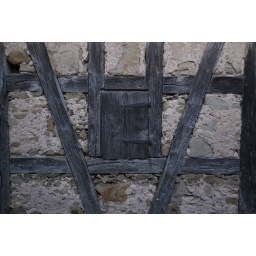
Grain storage door at the top of a house in Rothenburg.